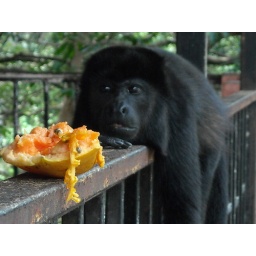
A monkey that decided to climb down a tree to get a bite to eat at the Cafe Iguana in Costa Rica.